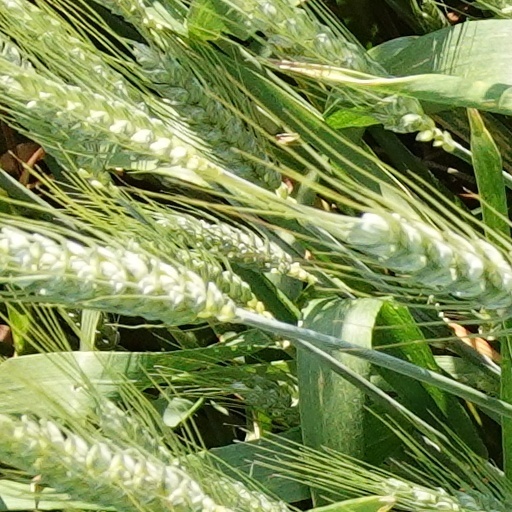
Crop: wheat